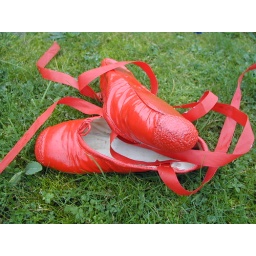
Red pointe shoes on the grass. The red and green against eachother make the picture so vivid.